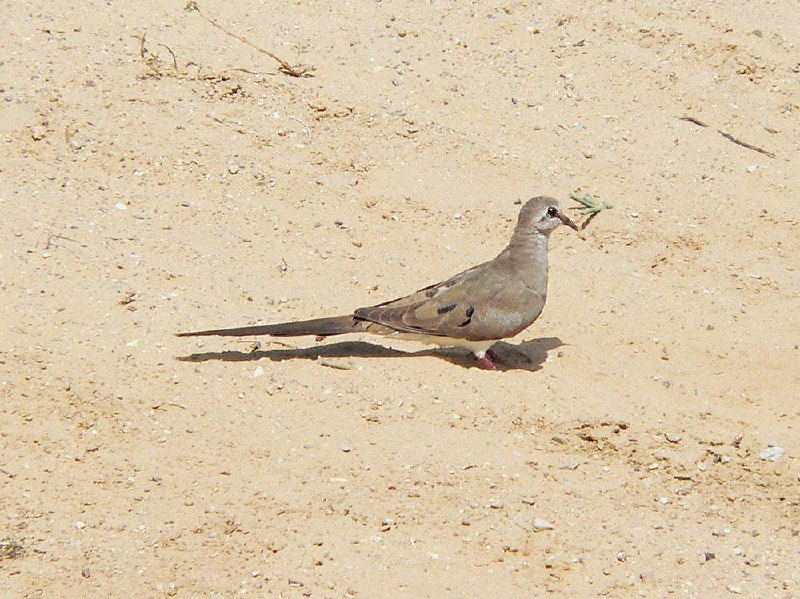
الوصف بالفصحى: تقفُ أنثى حمامة الناماكوا ذات الذيلِ الطويلِ واللونِ الرملي فوق الأرض الجافة
الوصف بالعامية السودانية: قميرية ضنبها طويل ولونها ترابي، واقفه  في نص واطة ترابية
التصنيف: Agriculture & Livestock